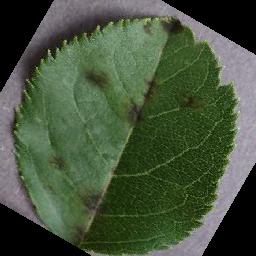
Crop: apple
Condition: scab